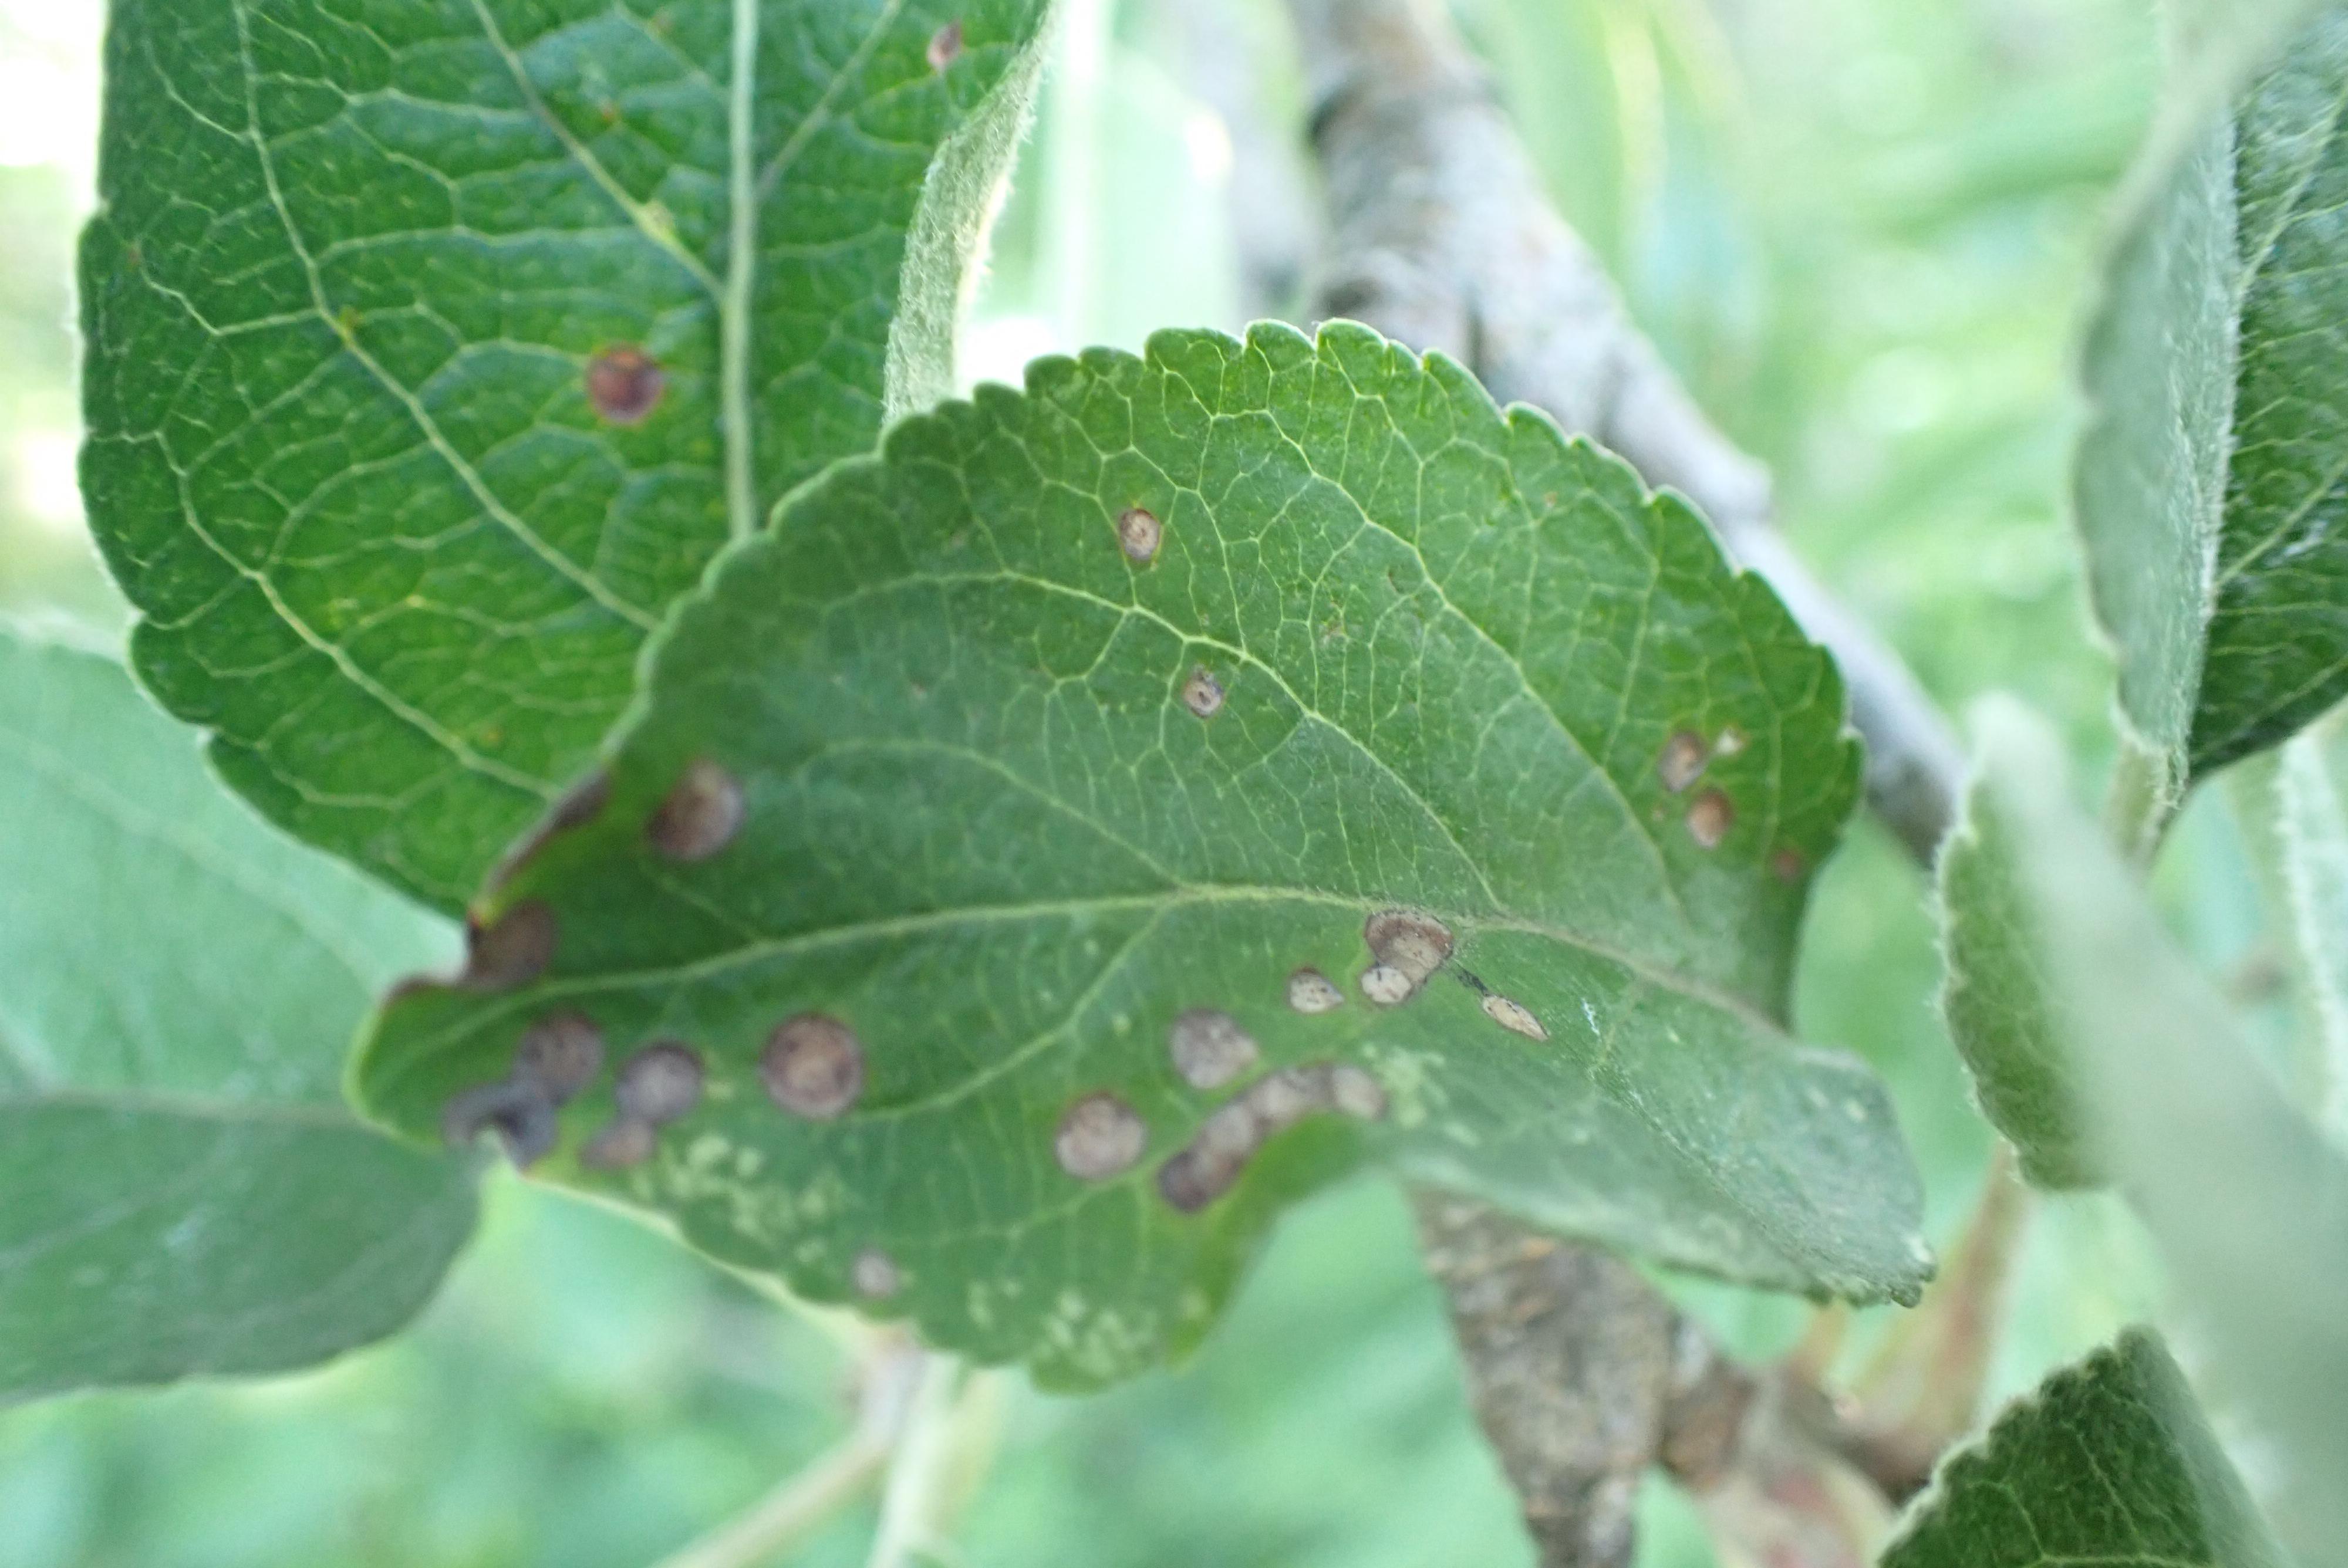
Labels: frog_eye_leaf_spot